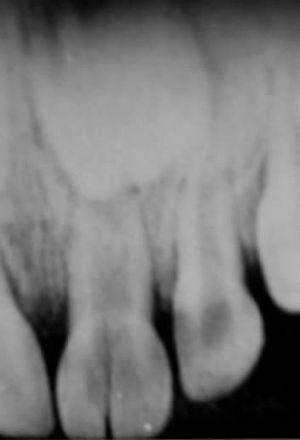
fracture couronne
La traumatologie de la dent temporaire étudie les chocs et lésions des premières dents, y apportant des soins adaptés.